The Origin of German Tragic Drama

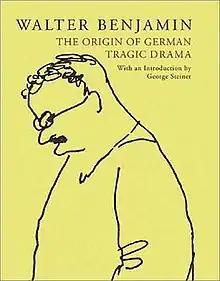
English cover

The Origin of German Tragic Drama was the postdoctoral major academic work (habilitation) submitted by Walter Benjamin to the University of Frankfurt in 1925. The book is a study of German drama during the baroque period and was meant to earn Benjamin the qualification required to become a university instructor. Warned of the certainty of the work’s rejection, Benjamin withdrew it from consideration. “He did not know as yet that ‘intellect cannot be "habilitated,"‘ to quote [a colleague’s] wickedly insolent statement about him.”